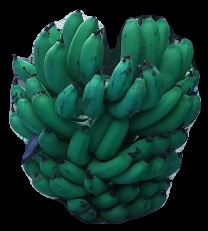
Variety: pachbale
Grade: grade2